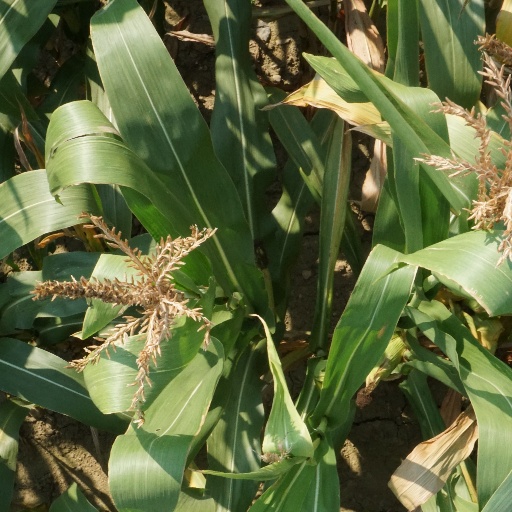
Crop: maize; corn